Chung Hwa Hui

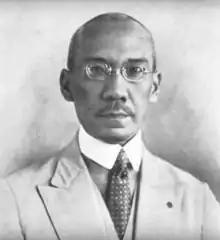
The statesman, parliamentarian and landlord H. H. Kan, founding president of CHH

Chung Hwa Hui was loyal to the Dutch East Indies and supported Indies nationality, but campaigned vigorously for legal equality with Europeans for the colony's Chinese subjects. To this end, the party advocated ethnic Chinese participation in colonial Indonesian politics: until the Japanese invasion in 1942, the majority of ethnic Chinese members of the Volksraad were CHH leaders. H. H. Kan articulated in his Dutch maiden speech to the Volksraad in 1918 a position that later came to define CHH: